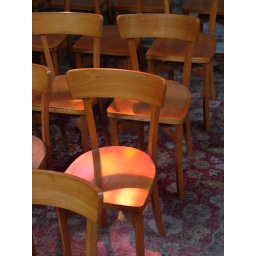
These chairs are waiting for church visitors. They are lit by the stained glass above. Please comment.